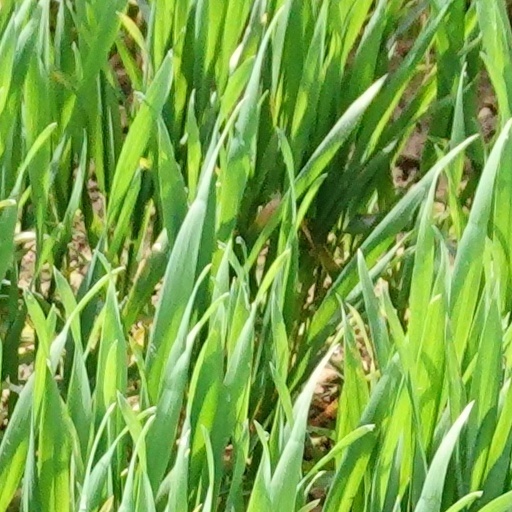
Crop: wheat